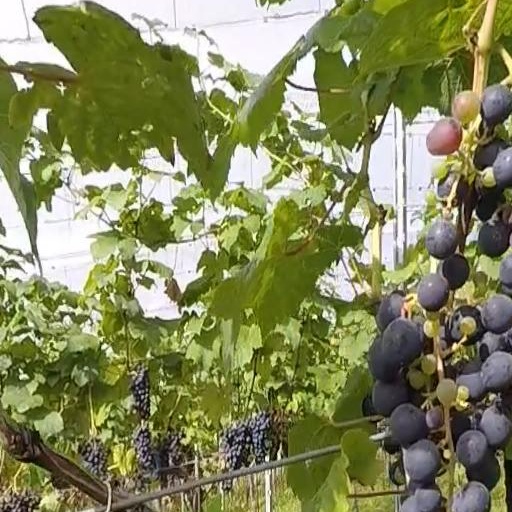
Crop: grape